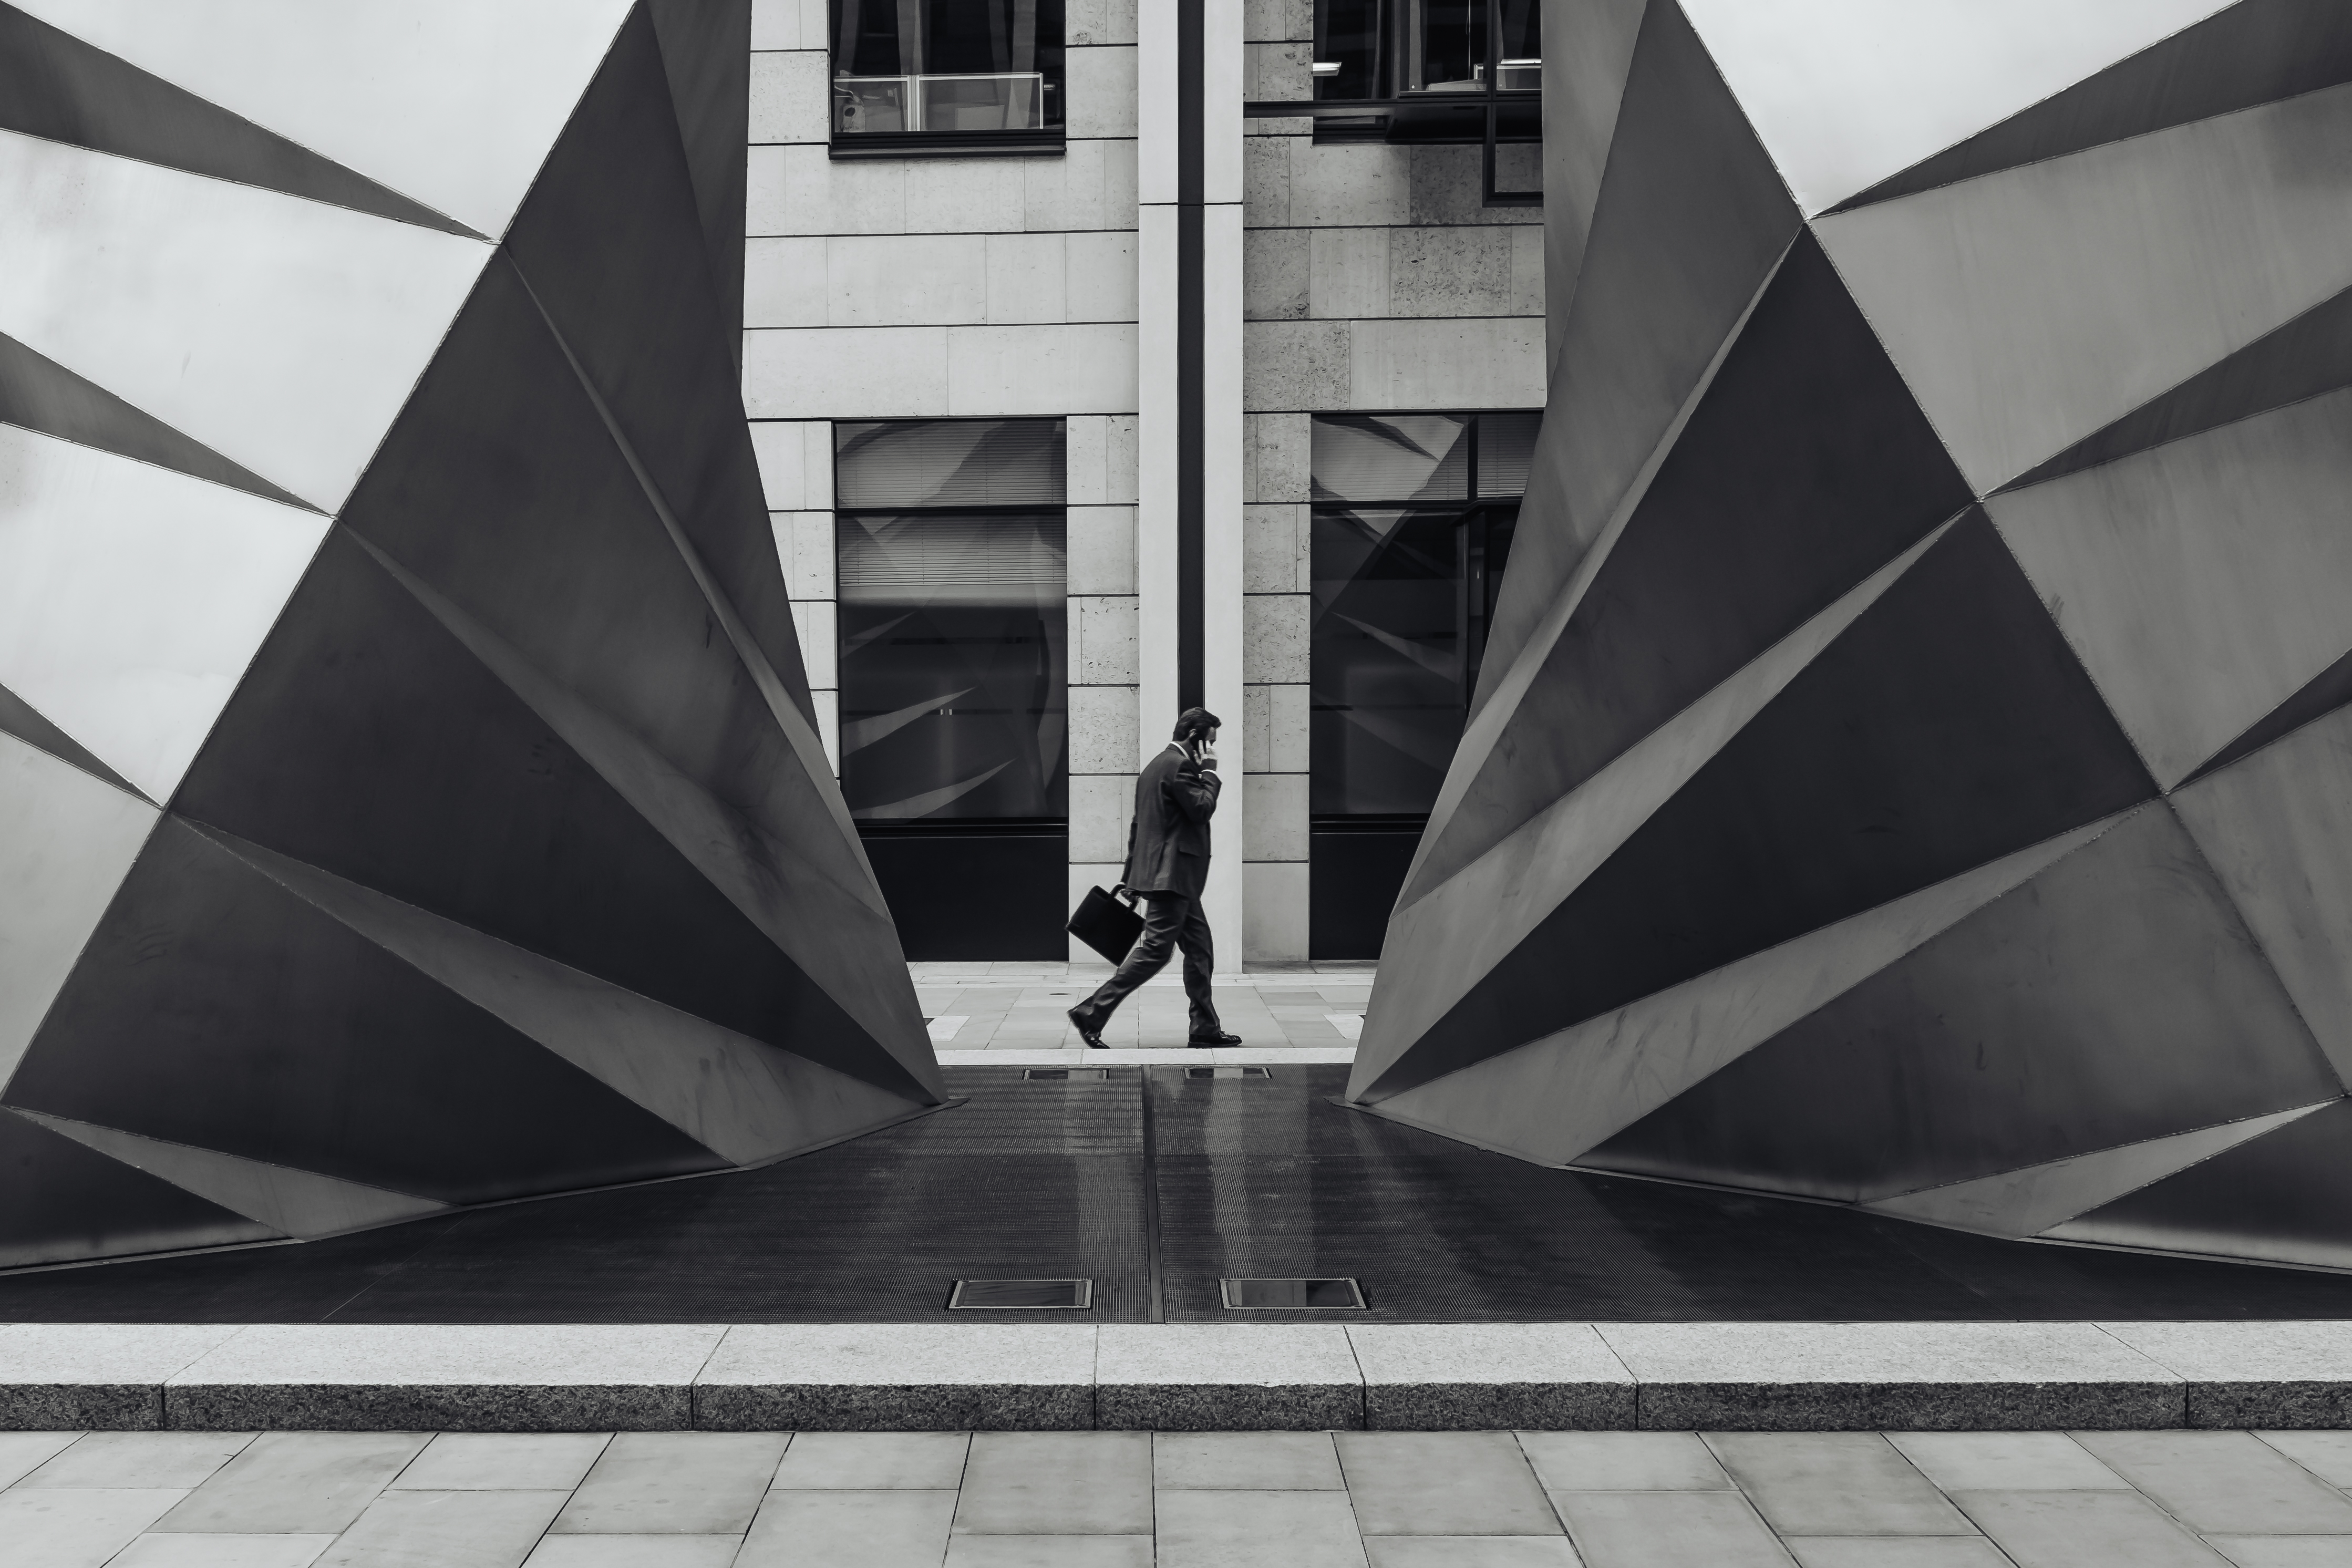
black and white, architecture, structure, white, building, city, skyscraper, line, facade, professional, black, monochrome, design, stairs, windows, symmetry, shape, headquarters, businessman, daylighting, monochrome photography